Officer (armed forces)

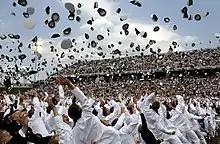
Newly commissioned U.S. Navy and Marine Corps officers celebrate their new positions by throwing their midshipmen covers into the air as part of the U.S. Naval Academy class of 2005 graduation and commissioning ceremony.

In the second method, individuals may gain a commission after first enlisting and serving in the junior ranks, and typically reaching one of the senior non-commissioned officer ranks (which start at sergeant (Sgt), and above), as what are known as Service Entry (SE) officers (and are typically and informally known as "ex-rankers"). Service personnel who complete this process at or above the age of 30 are known as Late Entry (LE) officers.